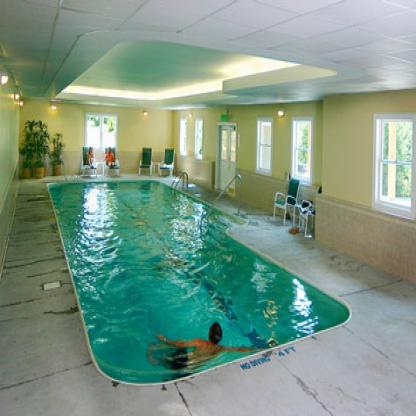
Scene: Indoor